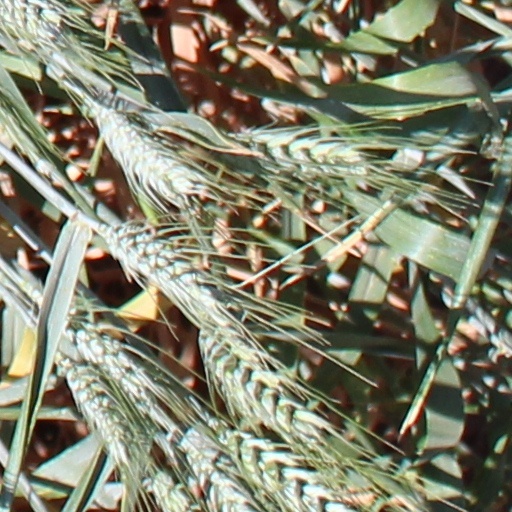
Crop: wheat